Subtraction

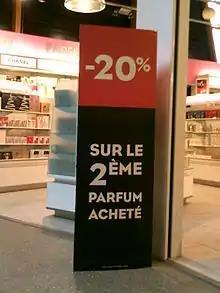
Placard outside a shop in Bordeaux advertising subtraction of 20% from the price of the second perfume purchased.

Subtraction (which is signified by the minus sign, –) is one of the four arithmetic operations along with addition, multiplication and division. Subtraction is an operation that represents removal of objects from a collection. For example, in the adjacent picture, there are peaches—meaning 5 peaches with 2 taken away, resulting in a total of 3 peaches. Therefore, the "difference" of 5 and 2 is 3; that is, . While primarily associated with natural numbers in arithmetic, subtraction can also represent removing or decreasing physical and abstract quantities using different kinds of objects including negative numbers, fractions, irrational numbers, vectors, decimals, functions, and matrices.